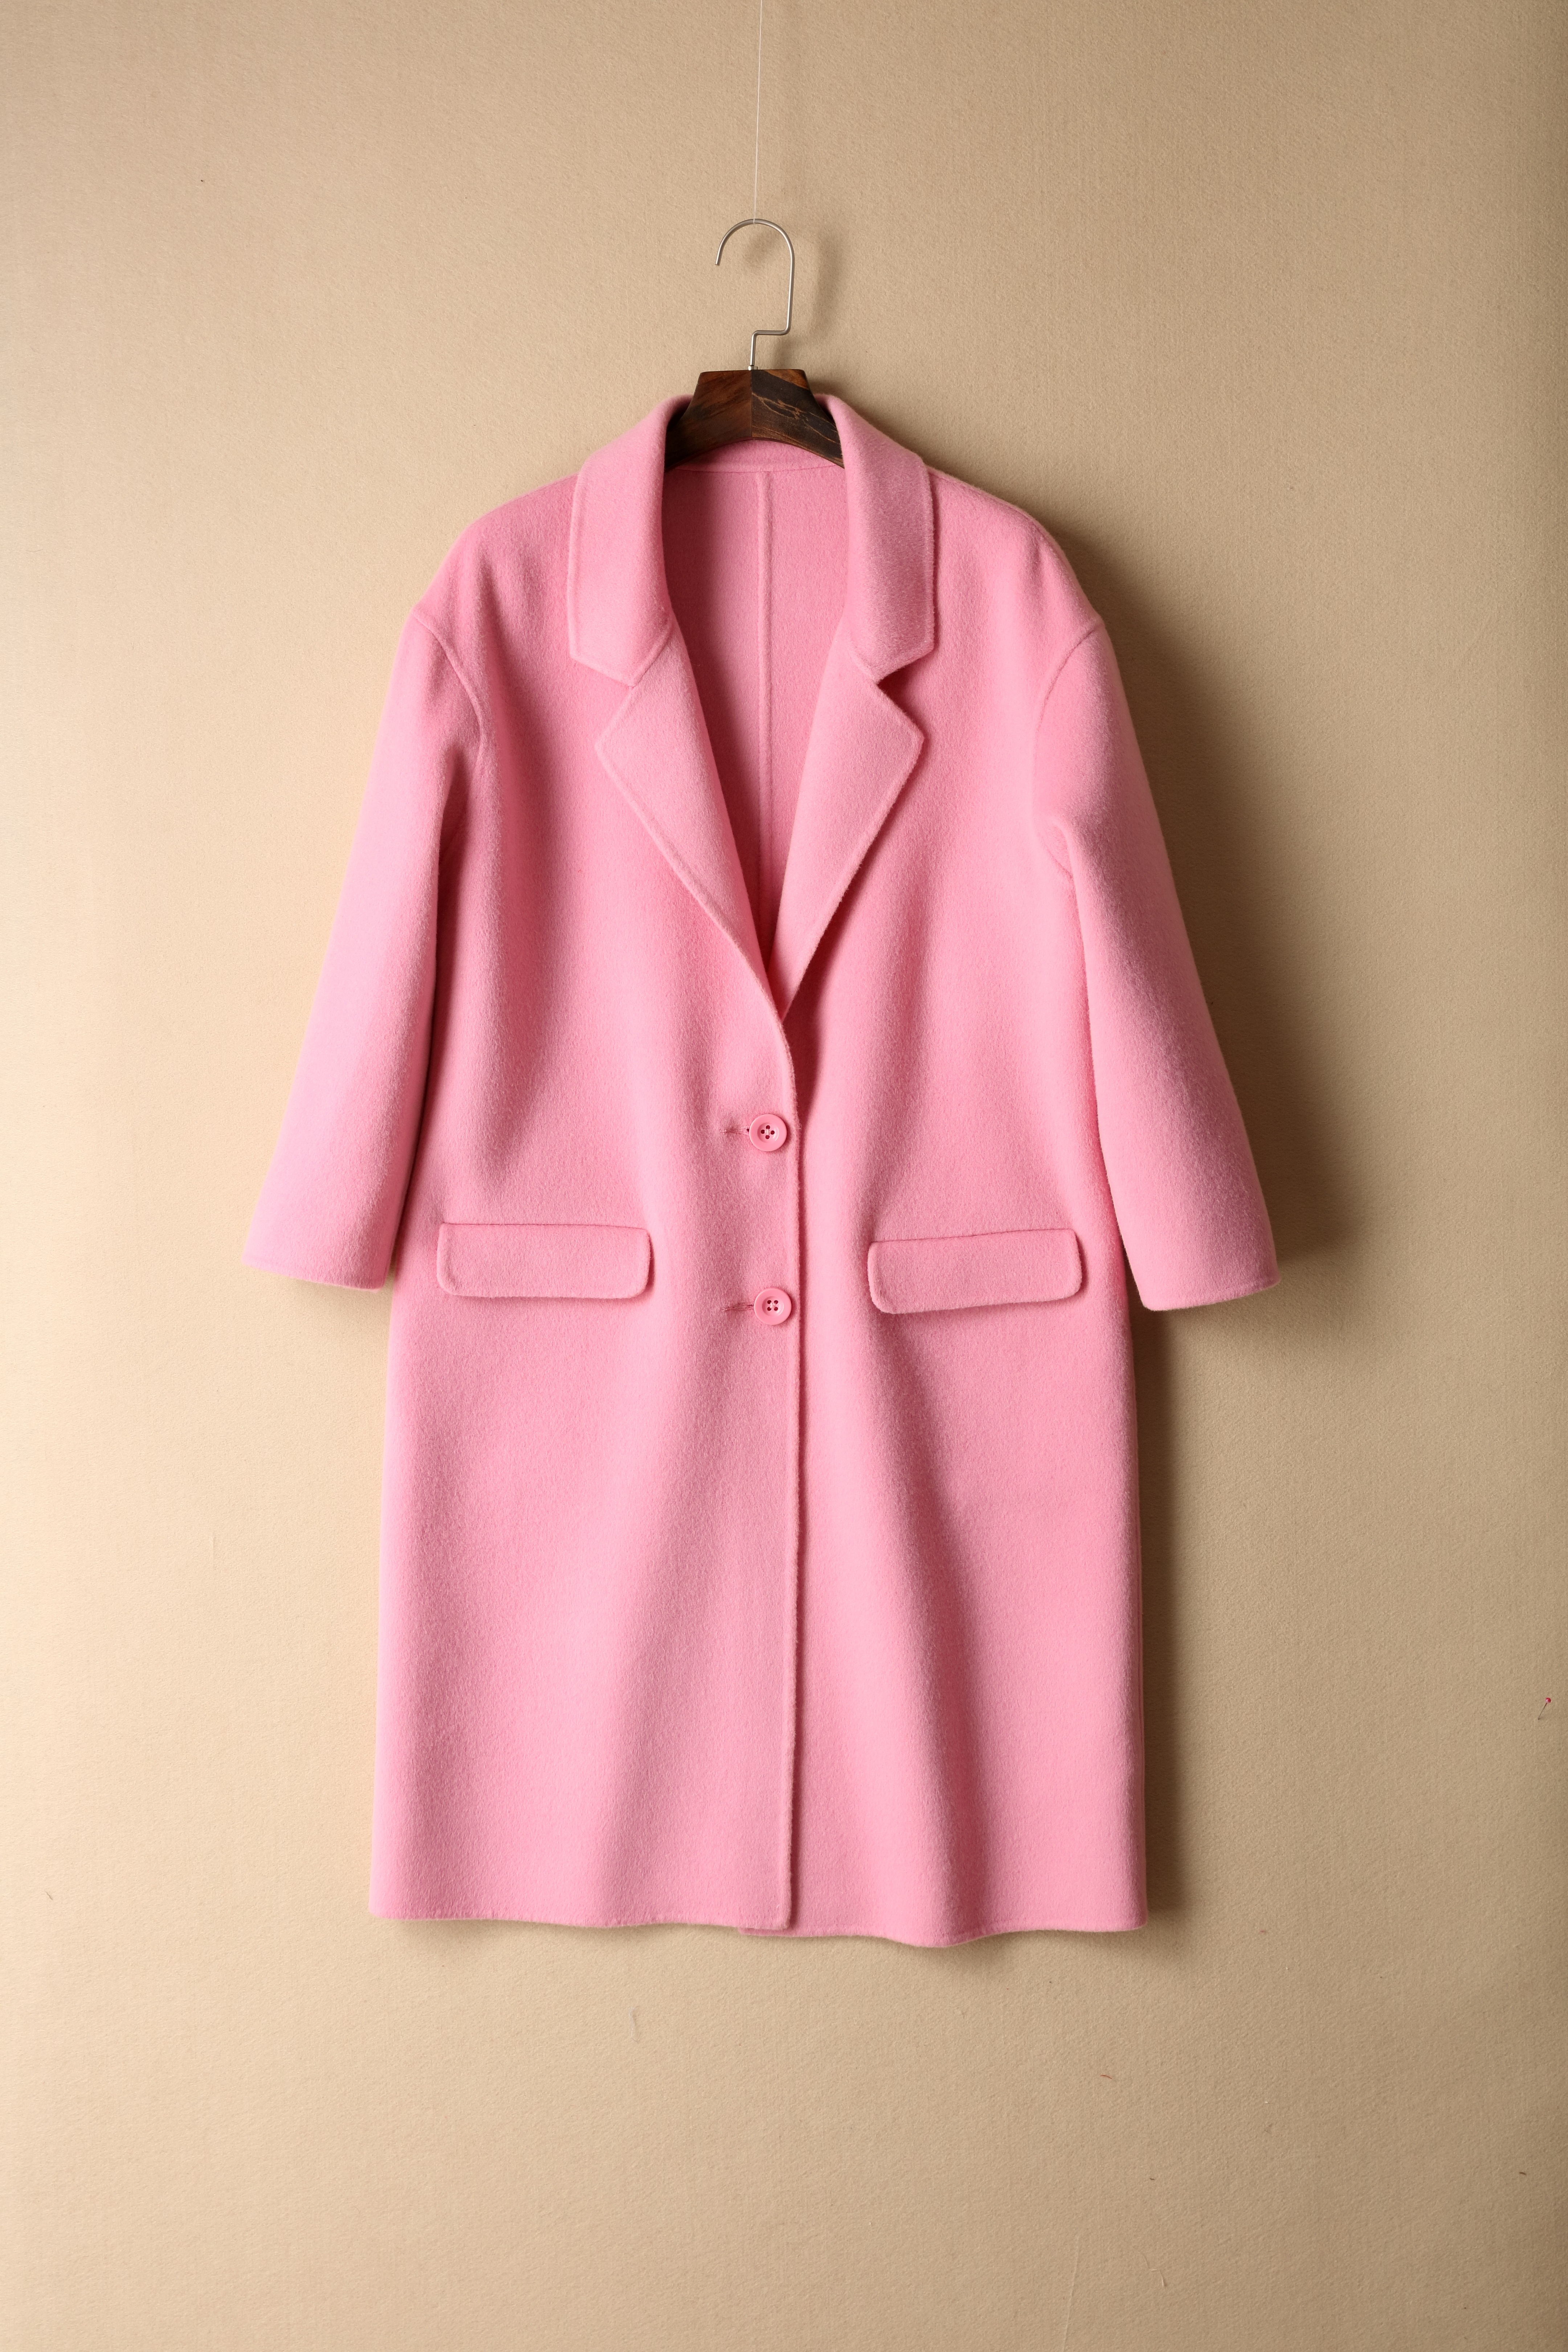
pattern, coat, fashion, clothing, pink, jacket, outerwear, shirt, button, collar, figure, neck, peach, magenta, blazer, wear, overcoat, pocket, blouse, loading, sleeve, formal wear